Allied logistics in the Kokoda Track campaign

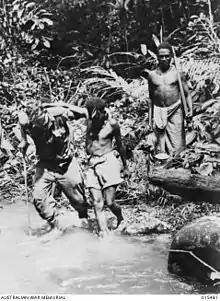
A Papuan assists Private Jerry Cronin to cross a creek after Cronin had been wounded in a clash against the Japanese.

The first medical unit to arrive was the 3rd Field Ambulance, which left Adelaide on 25 December 1941, and moved into the Murray Barracks in Port Moresby on 3 January 1942. The base hospital became the 46th Camp Hospital, and moved to King's Hollow, a site on the Laloki River from Port Moresby. A Red Cross convalescent home at Rouna became the 113th Convalescent Depot. On 3 June the hospital ship brought the 14th Field Ambulance and the 5th Casualty Clearing Station.